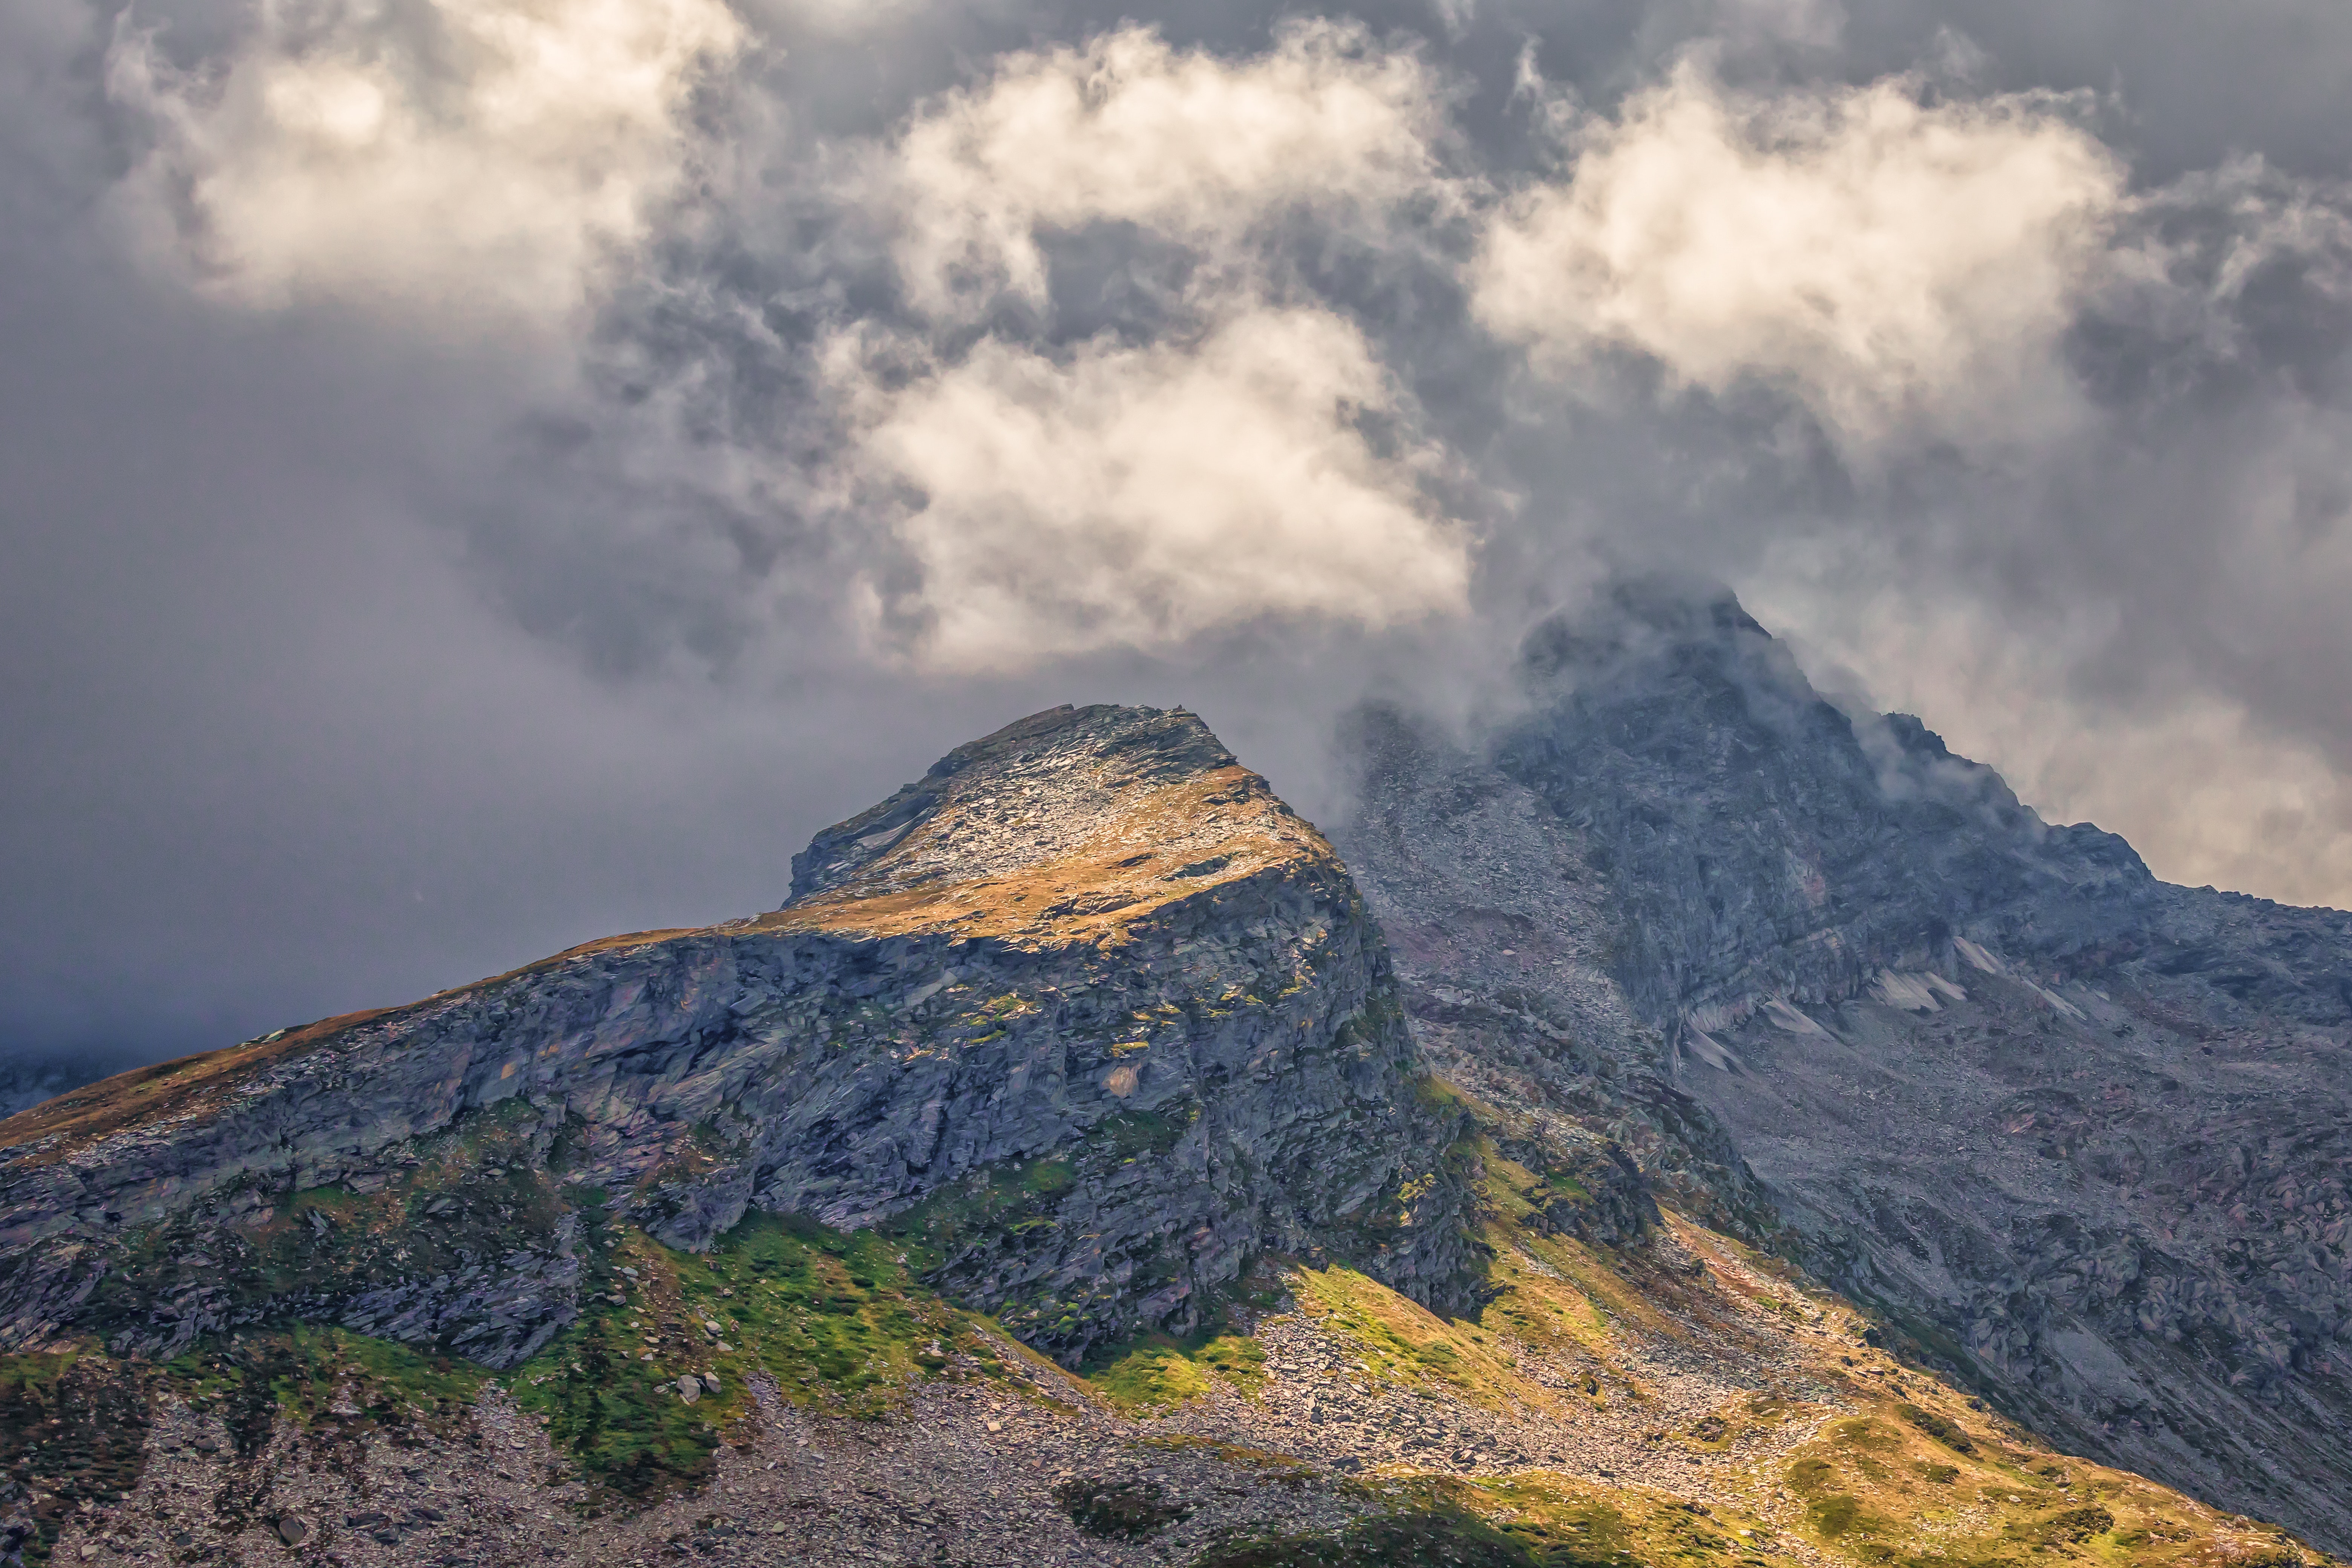
sky, cloud, mountain, natural landscape, sunlight, plant, highland, cumulus, terrain, landscape, grassland, rural area, horizon, geological phenomenon, tree, valley, mountain range, massif, hill, slope, hill station, bedrock, geology, plateau, fell, rock, forest, meteorological phenomenon, road, outcrop, ridge, evening, batholith, summit, grass, escarpment, ar te, volcanic landform, badlands, chaparral, tundra, steppe, alps, wadi, shrubland, winter